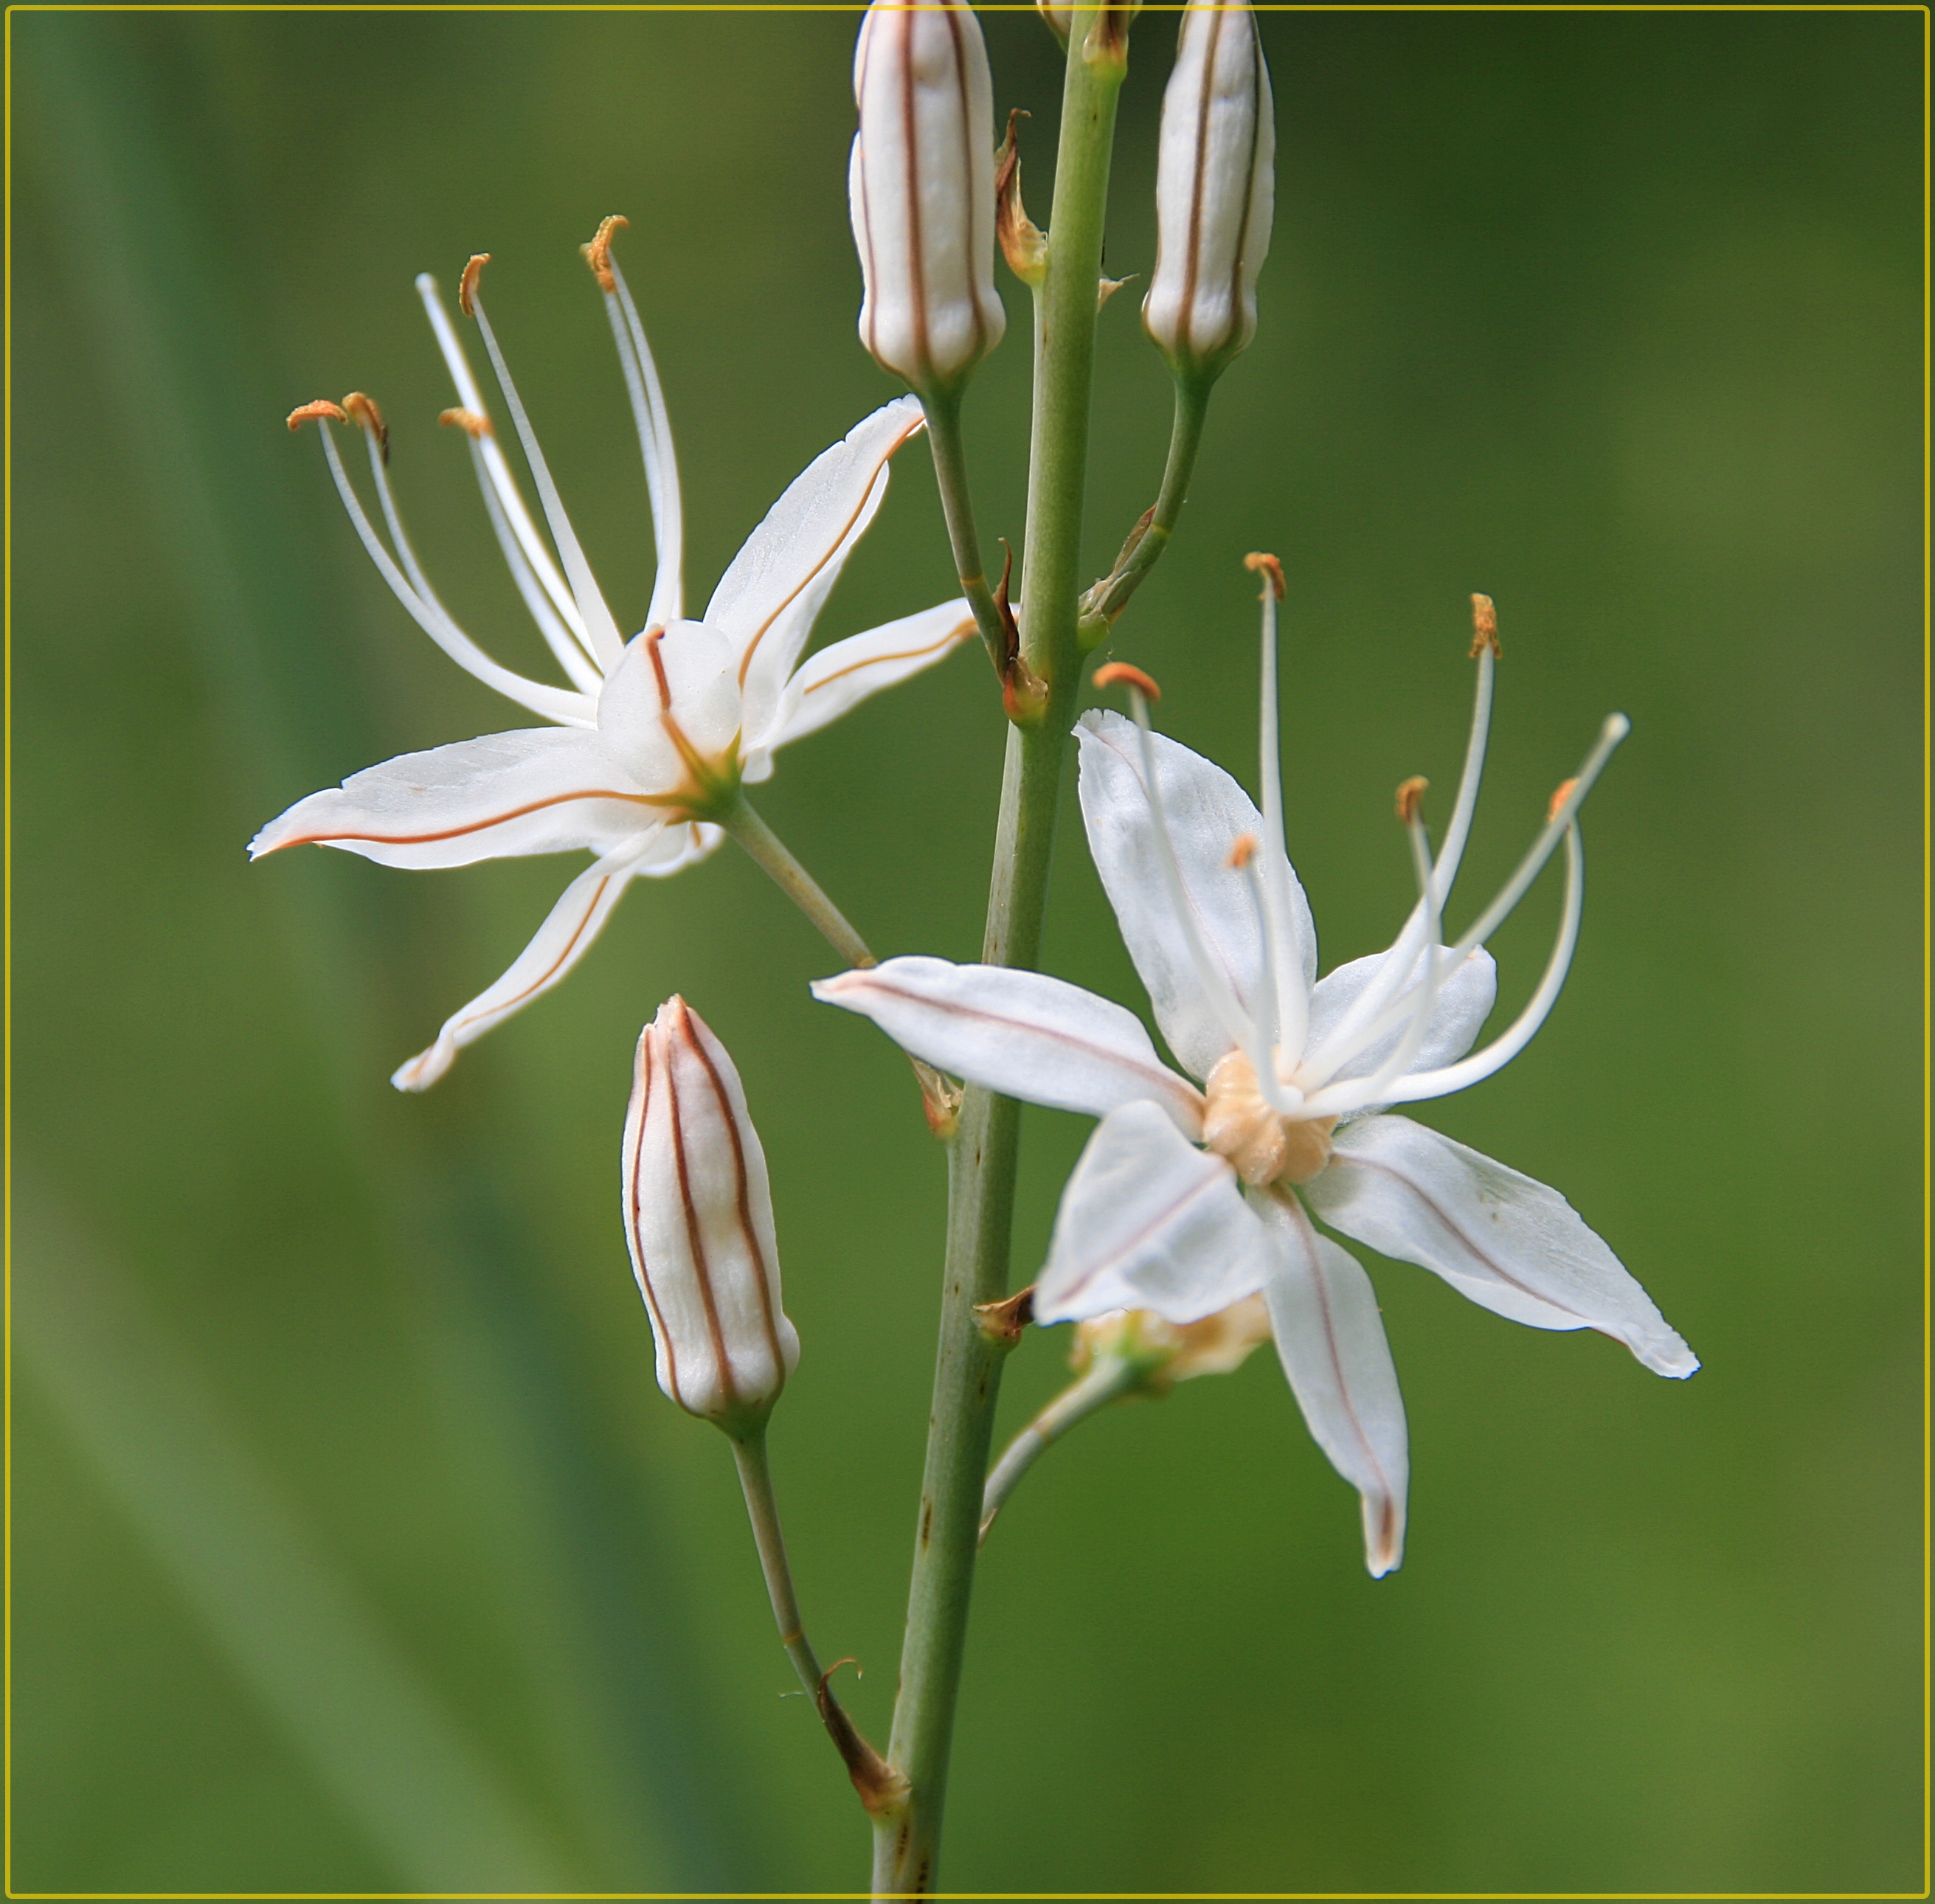
blossom, plant, flower, herb, produce, botany, flora, wildflower, flor, soria, olvega, magarcia, noviercas, flowering plant, asphodelusramosus, asf delo, gam nramificado, plant stem, land plant, branched asphodel